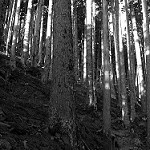
Label: B & W